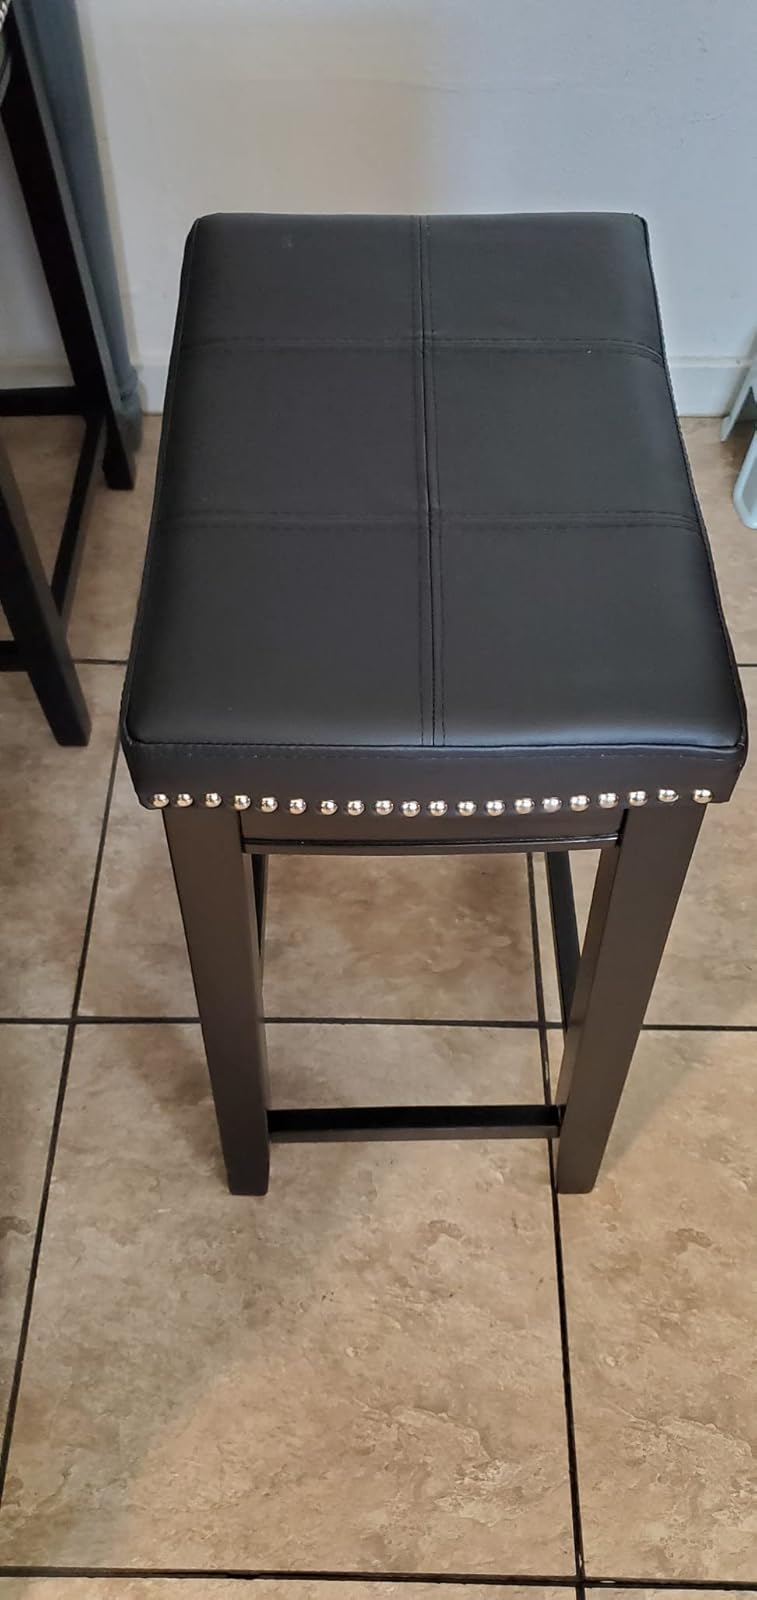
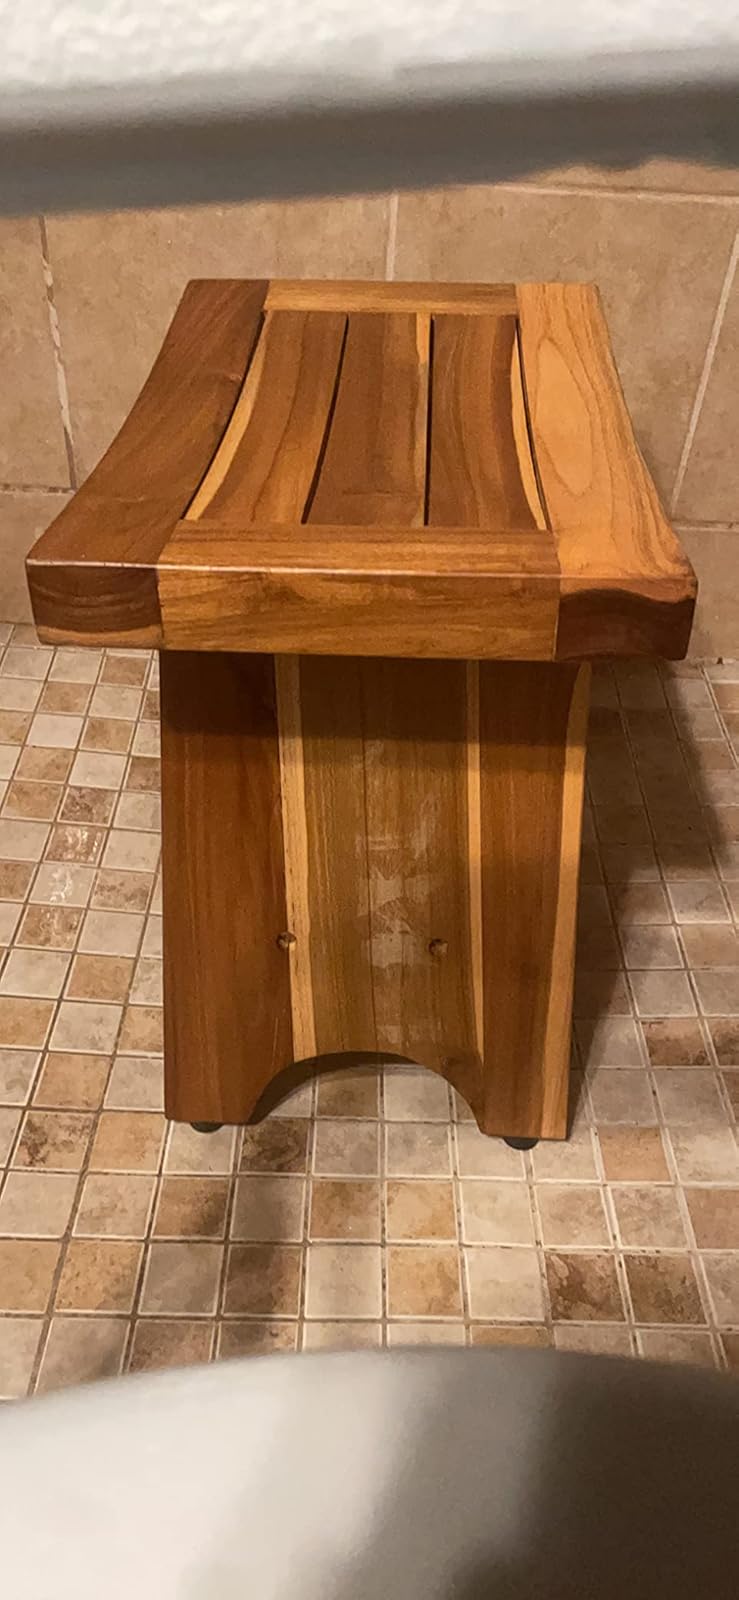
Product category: stool
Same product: no